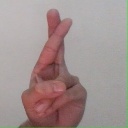
अक्षर: र